Per Winge

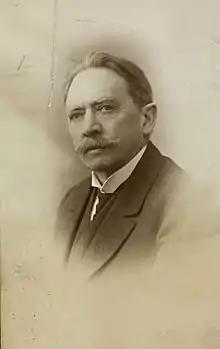
Per Winge Photographer unknown (National Library of Norway)

Per Carl Winge (27 August 1858 – 7 September 1935) was a Norwegian conductor, pianist and composer, known primarily for his vocal music.